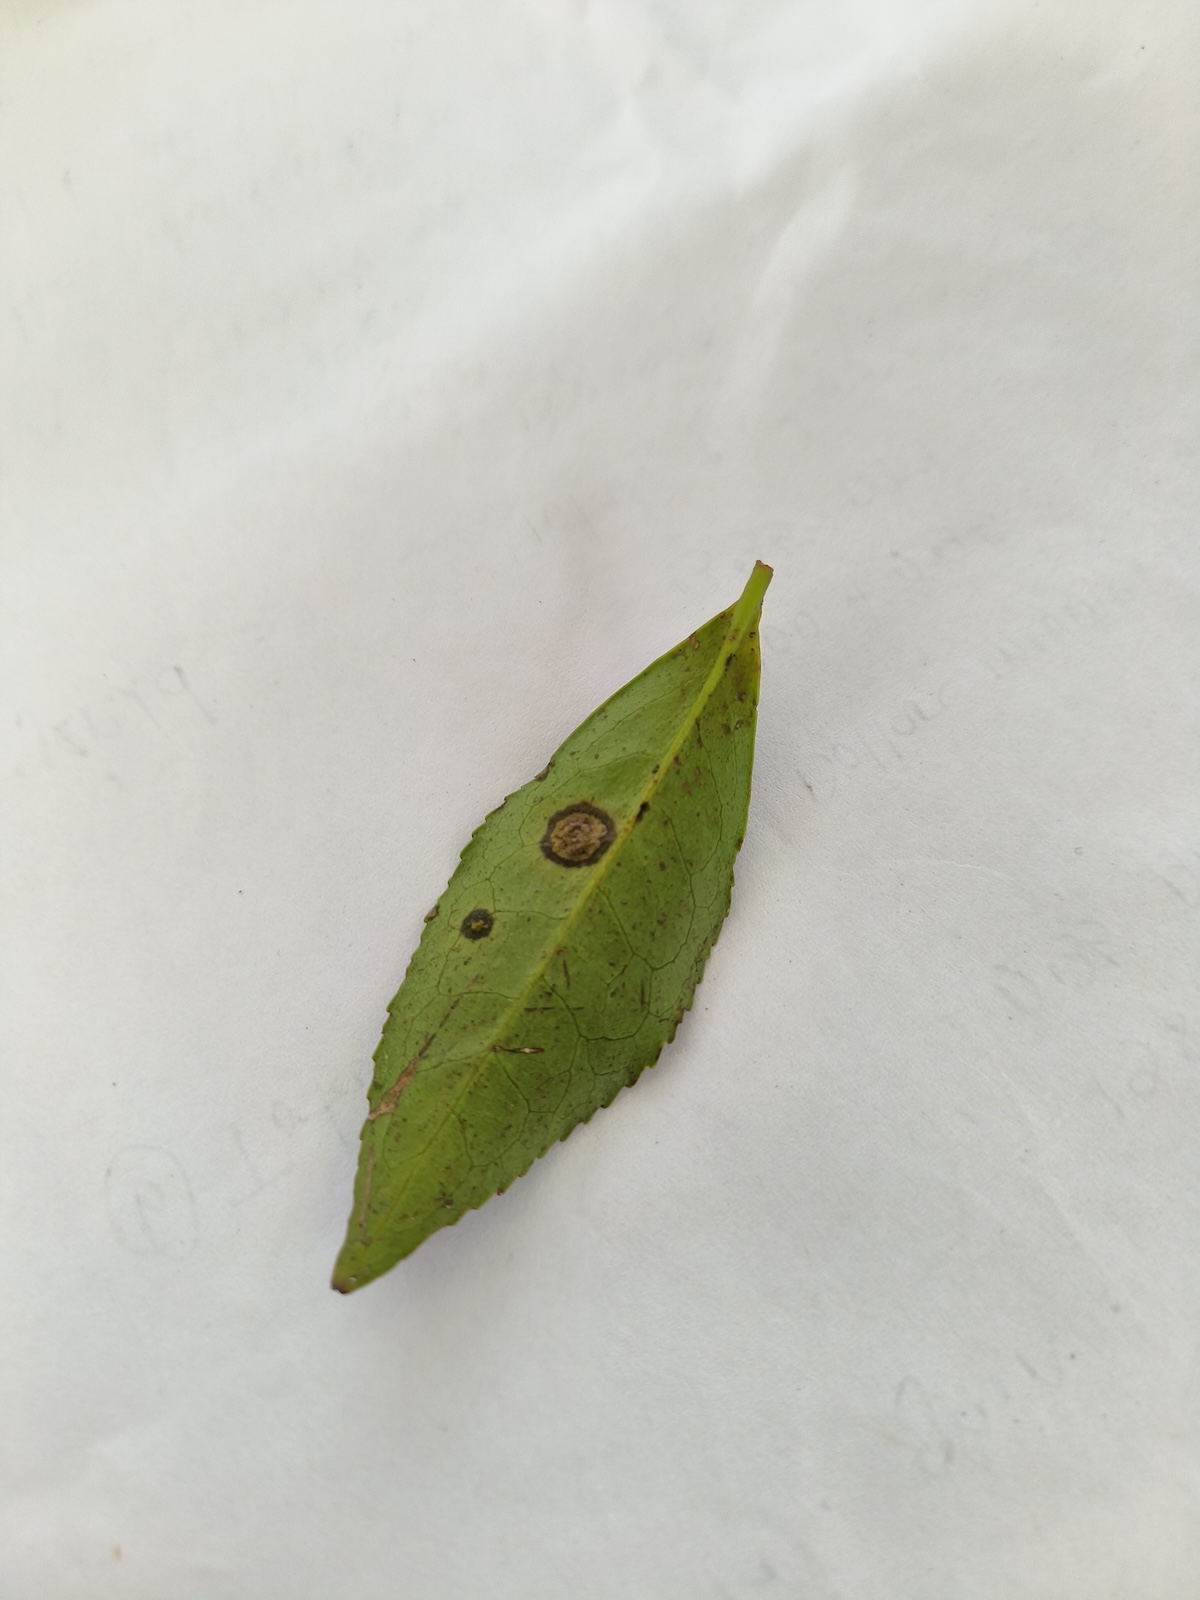
Label: Gray Blight